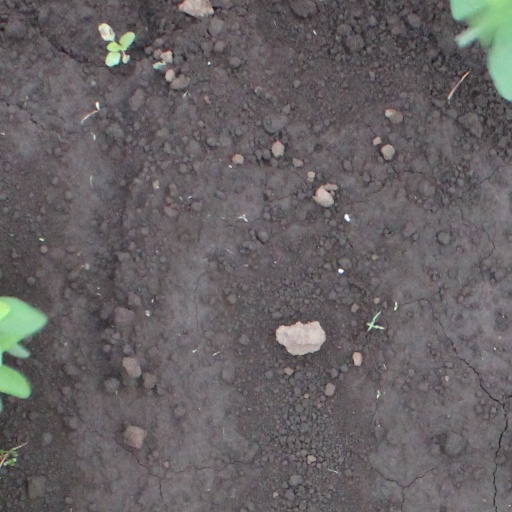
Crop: soybean